Nadia Russo

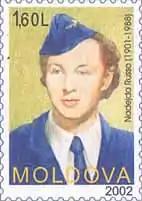
Stamp of Moldova.

Russo flew extensively during the Stalingrad campaign. In 1943, she retired from the White Squadron, before the end of the war, due to ill health. Over the course of the war, the pilots of the "White Squad" saved the lives of more than 1,500 soldiers injured on the front lines.